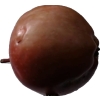
Label: Apple 18